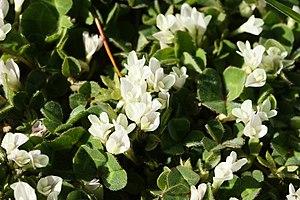
Colonie de Trifolium subterraneum (det. user:RLJ). Photo prise en Sardaigne.